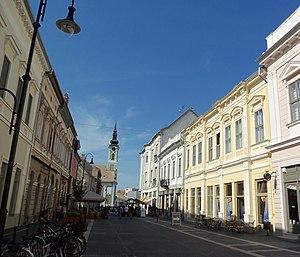
La rue Eötvös József à Baja, Hongrie